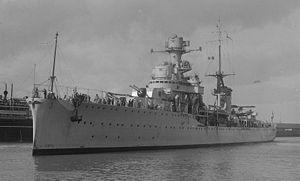
Un croiseur est un navire de guerre. Depuis le début des années 1990 et la mise hors service de tous les cuirassés, c'est le plus puissant et le plus grand des bâtiments de combat, exception faite des porte-avions.